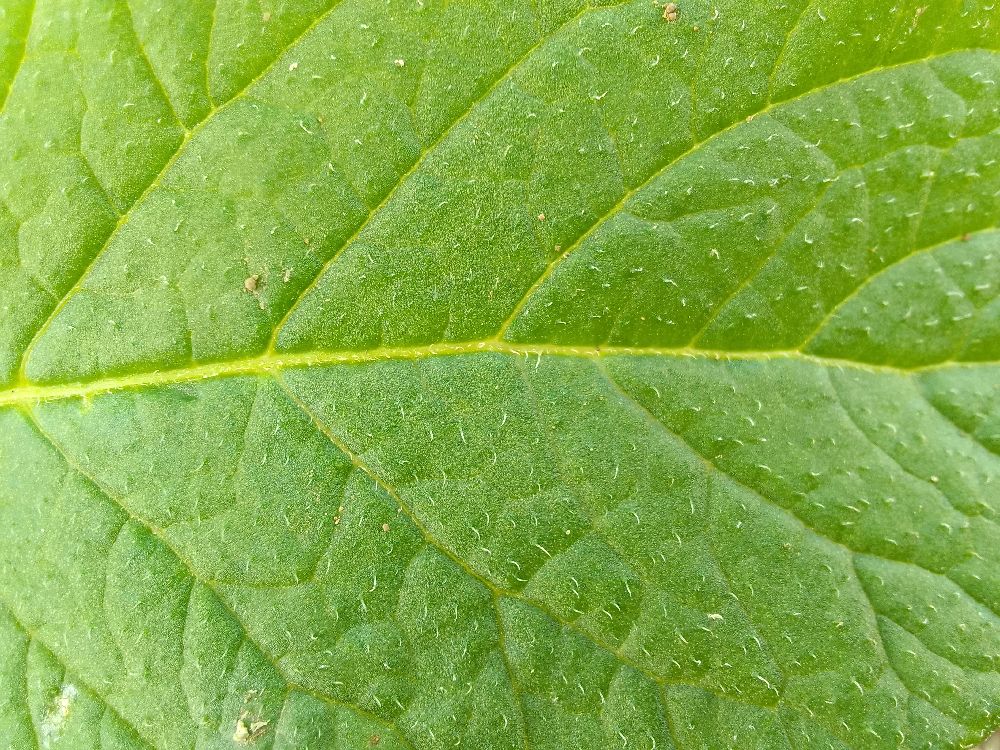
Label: Healthy